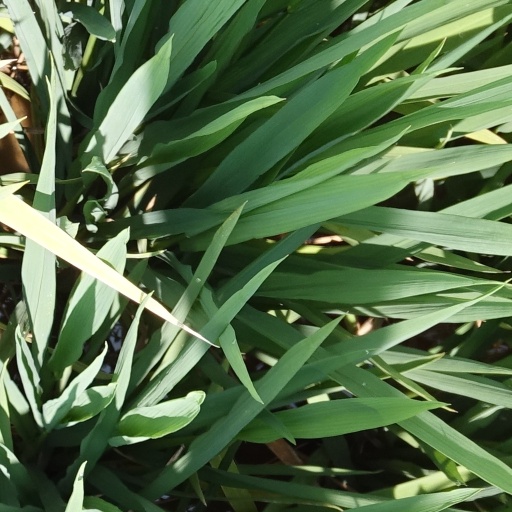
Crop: rice